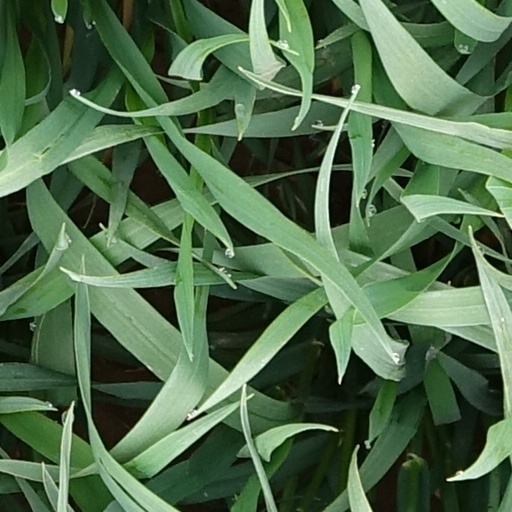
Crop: wheat